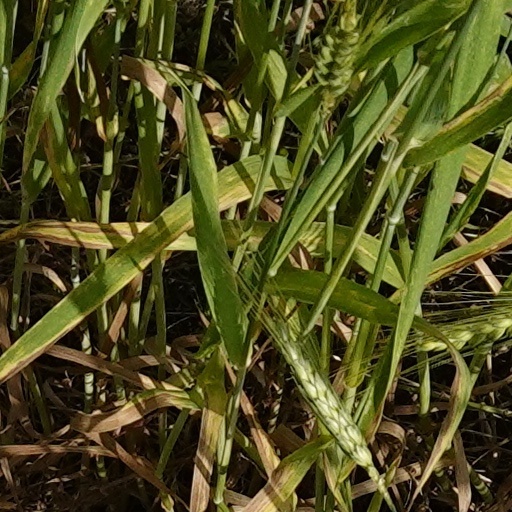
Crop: wheat